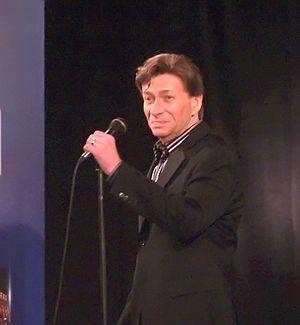
Robert Hunter Caldwell est un chanteur américain et auteur-compositeur qui a enregistré le titre What You Won't Do for Love, en 1978. Après plusieurs albums R&B et smooth jazz, Caldwell se tourne vers les standards du Great American Songbook et le répertoire de Frank Sinatra. Il demeure très populaire au Japon, où il fait l'objet d'un véritable culte.